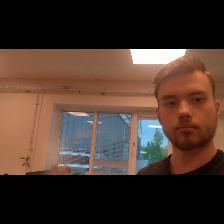
Label: Human